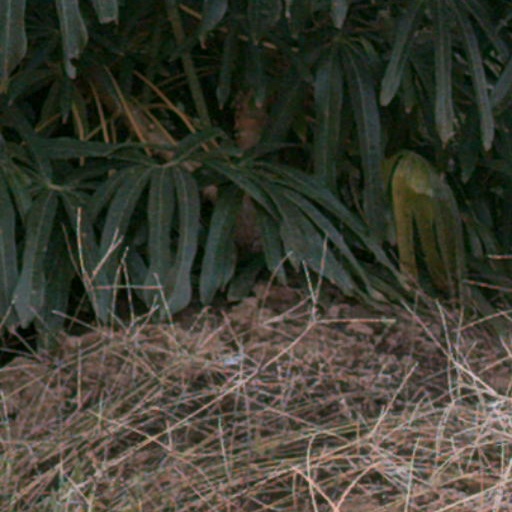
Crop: cassava